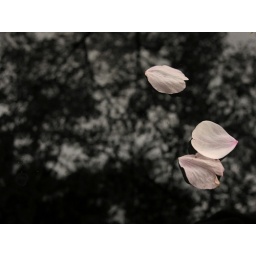
Reflection in roof of black car